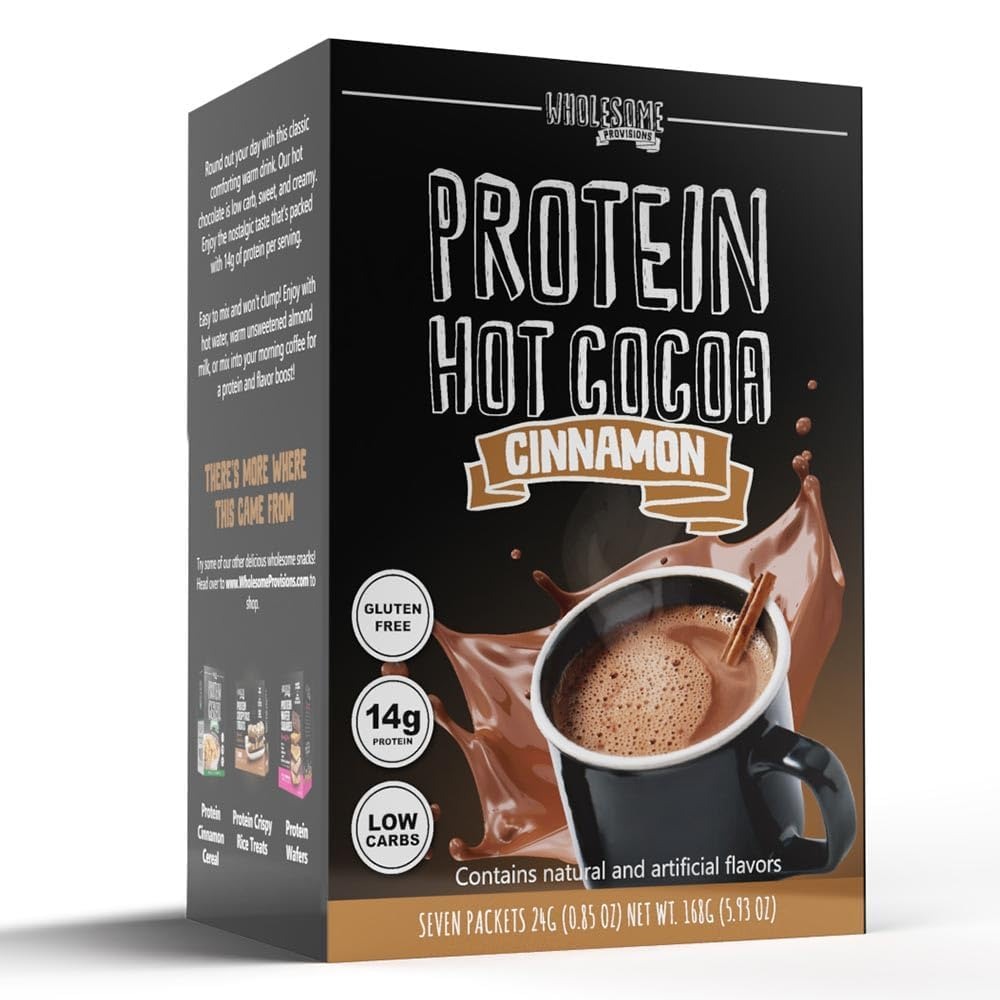
Item Name: Protein Hot Chocolate, High Protein 14g-15g, Low Carb 4g-5 Net Carbs, Low in Sugar 2g, Low Calories - Keto-Friendly, Gluten-Free Cocoa Mix - 7 On-the-Go Packets - Made in USA by Wholesome Provisions
Bullet Point 1: 1 (5.93oz) Box of High Protein Cocoa: Each serving delivers 14g-15g of premium protein (depending on flavor) to support your pre and post work outs and to help increase your protein intake goals.
Bullet Point 2: Low Carb, Keto-Friendly, and Gluten Free: With only 4g-5g of net carbs per serving (depending on flavor), it’s ideal for low-carb and keto diets.
Bullet Point 3: Low in Sugar: Contains just 2g of sugar per serving for a guilt-free indulgence.
Bullet Point 4: Low Calorie: Only 80 calories per serving, fitting easily into your daily calorie allowance.
Bullet Point 5: Made in the USA: Proudly manufactured in the USA with the highest quality standards.
Bullet Point 6: Convenient Individual Packets: Each box includes 7 easy-to-use packets, perfect for on-the-go enjoyment.
Bullet Point 7: Easy to Prepare: Just add hot water, milk, or a milk substitute for an instant, smooth, and delicious drink.
Bullet Point 8: Versatile: Mixes well with coffee, smoothies, and shakes for a delightful cocoa twist.
Bullet Point 9: Rich & Comforting Taste: Enjoy the nostalgic, rich flavor of mint, cinnamon, or amaretto hot chocolate without compromising your health goals.
Bullet Point 10: Other flavors available: Search for Wholesome Provisions for other flavors such as classic, mini marshmallows, and our variety pack that includes multiple flavors!
Value: 5.8
Unit: Ounce

Price: 16.95